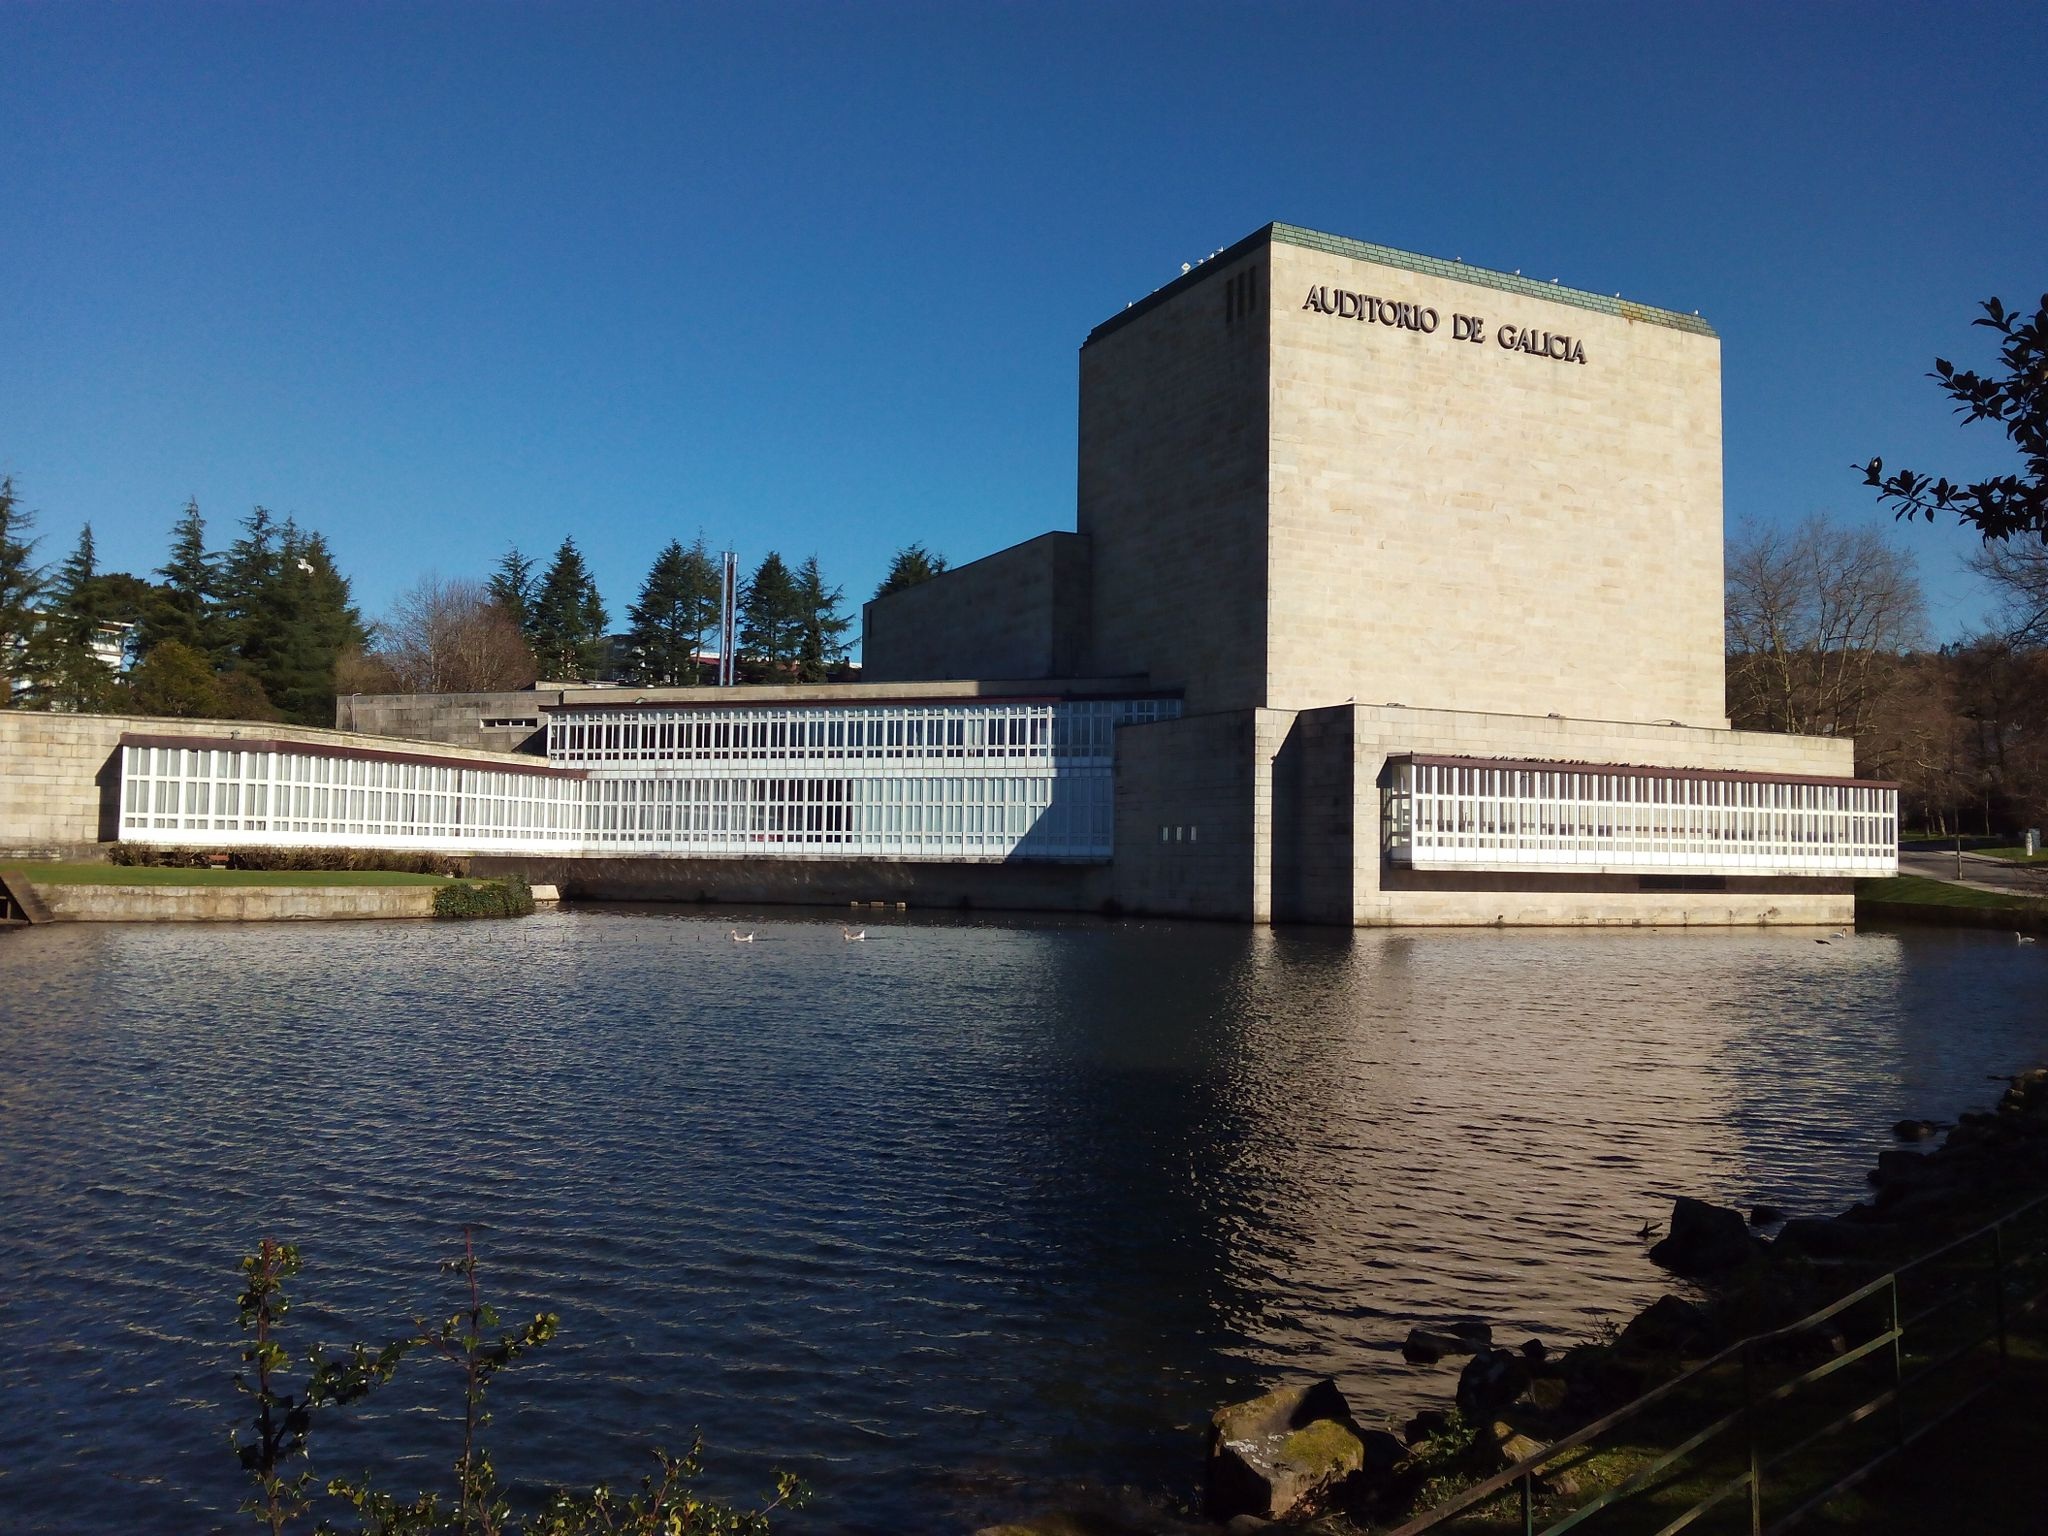
water, architecture, lake, river, reflection, landmark, waterway, galicia, compostela, santiago of compostela, auditorium of galicia